Evald O. Solbakken

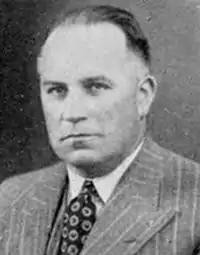
Evald O. Solbakken

Evald O. Solbakken (15 December 1898 – 4 March 1967) was a Norwegian newspaper editor and politician for the Labour and Communist parties.